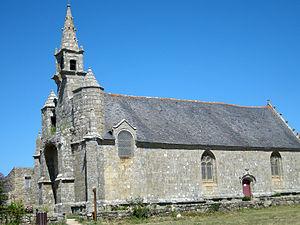
Vue générale du Sud-Ouest
La chapelle Notre-Dame-des-Fleurs est située rue Notre-Dame-des-Fleurs au bourg de la commune de Plouharnel dans le Morbihan.